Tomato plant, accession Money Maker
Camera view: tilt-top (135 deg); turntable rotation: 180 degrees
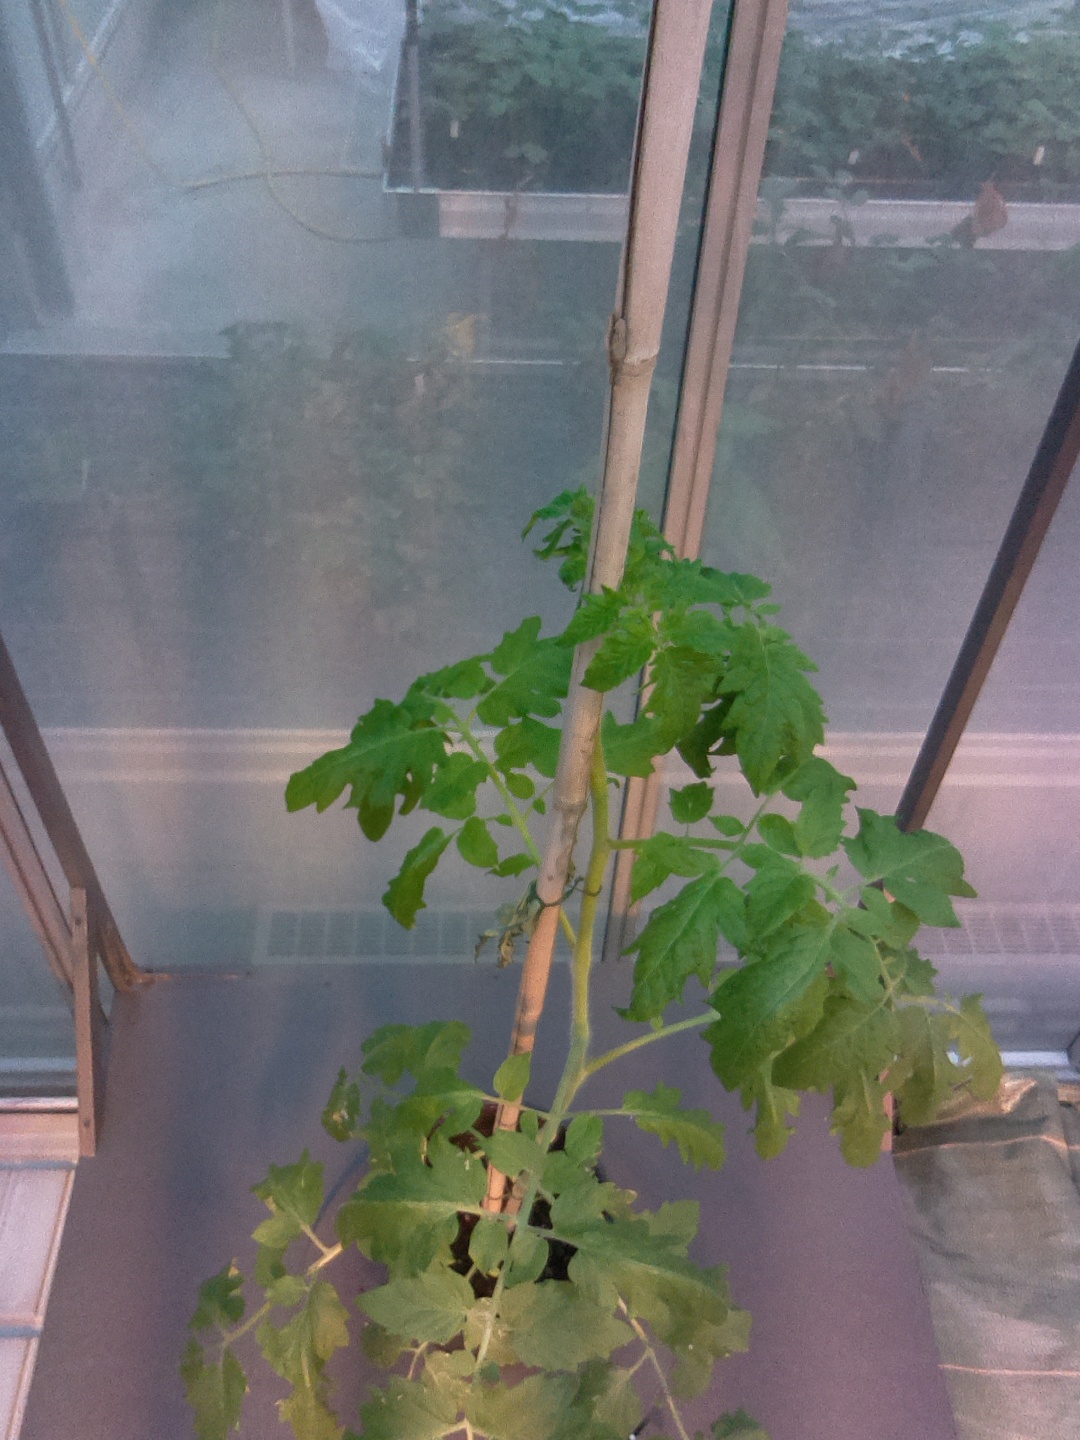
BBCH growth stage 16: 12 of true leaves visible